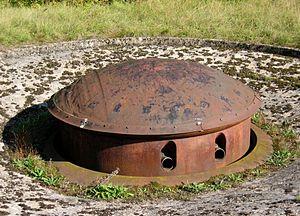
Les blocs de combat de la ligne Maginot sont les éléments de la ligne Maginot qui, abritant mitrailleuses et canons guidés par des observatoires, assurent la fonction combattante des ouvrages.
La tourelle pour deux lance-bombes de 135 mm modèle 1932 est l'un des types de tourelle qui équipent les blocs d'artillerie de la ligne Maginot. Il s'agit d'un modèle de tourelle à éclipse, installé en creux sur la dalle de béton de son bloc et armé avec deux lance-bombes de 135 mm modèle 1932.
L'ouvrage de Métrich est un ouvrage fortifié de la ligne Maginot, situé sur la commune de Kœnigsmacker et le petit village de Metrich, dans le département de la Moselle.